Wolfgang Cerny

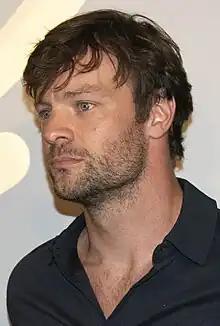
Wolfgang Cerny at the Vienna Independent Film Festival, 2023

Wolfgang Cerny (born 31 August 1984) is an Austrian actor and producer, best known for his roles in the German soap opera "Storm of Love" (2009–2010), Russian action movies "The Red Ghost" (2021) and "Nuremberg" (2023) and one episode of the Netflix-Series "".